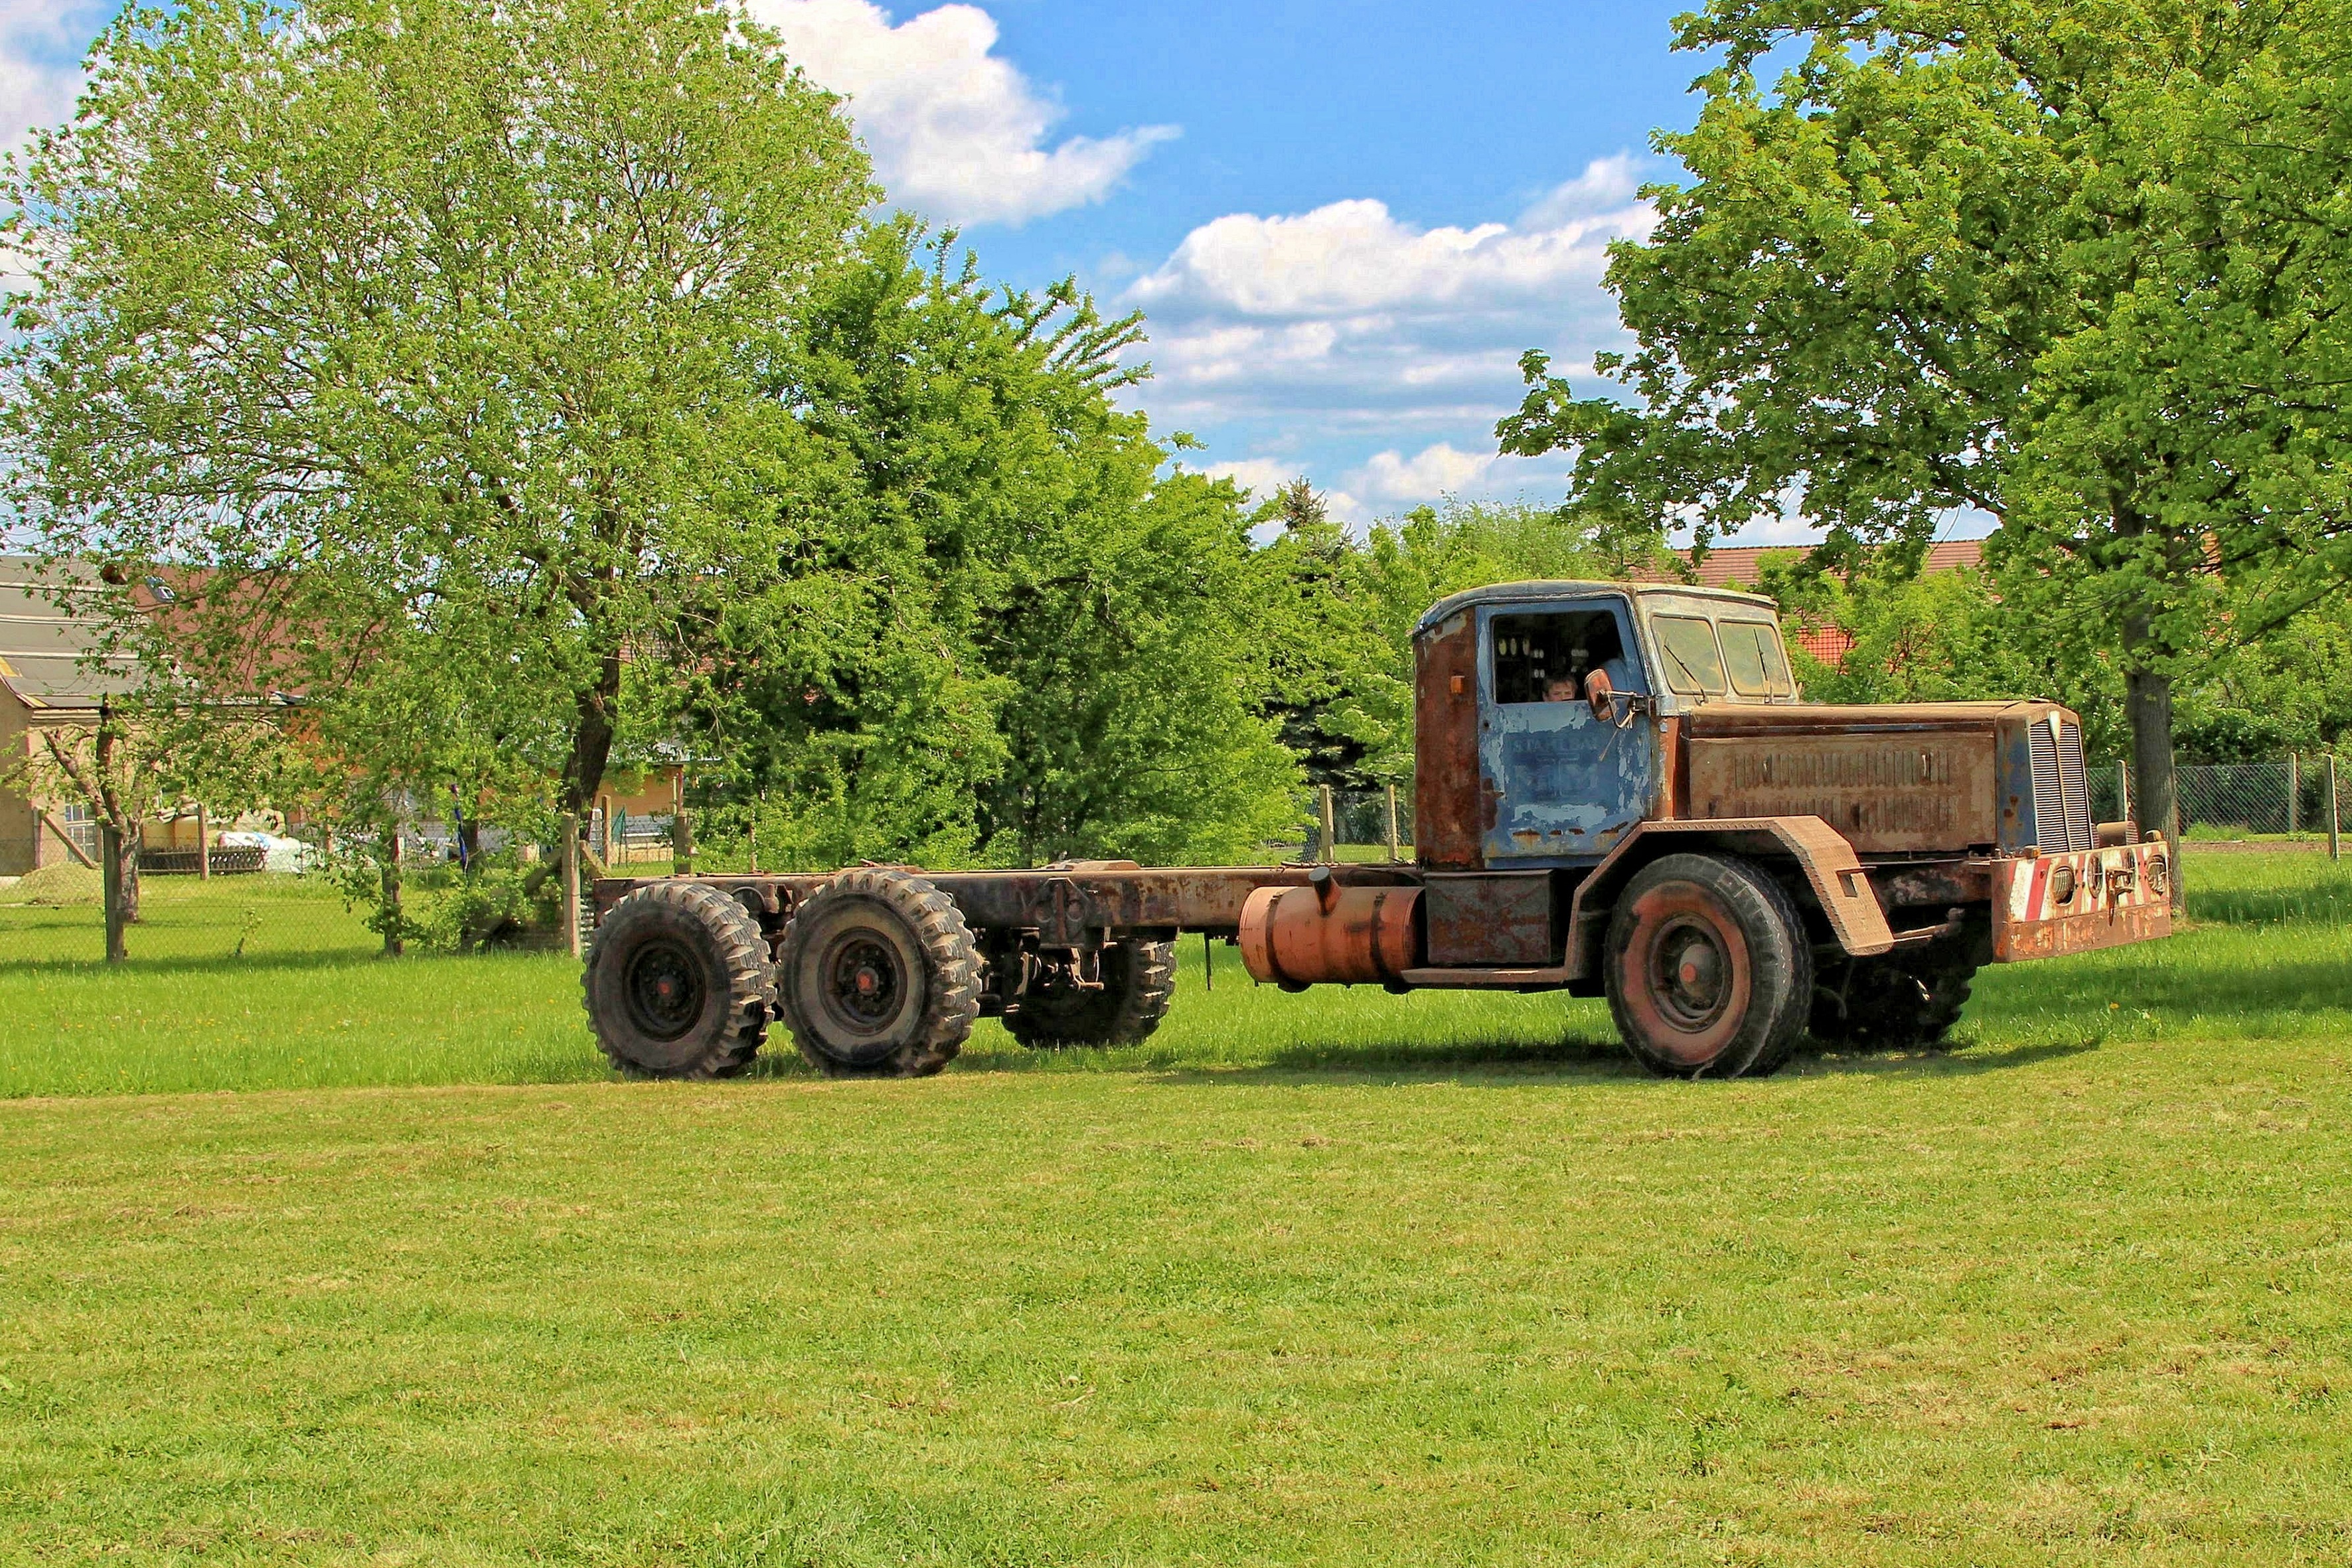
plant, hay, field, farm, lawn, old, truck, vehicle, auto, agriculture, germany, historically, faun, man made object, faun l900, armored tractors